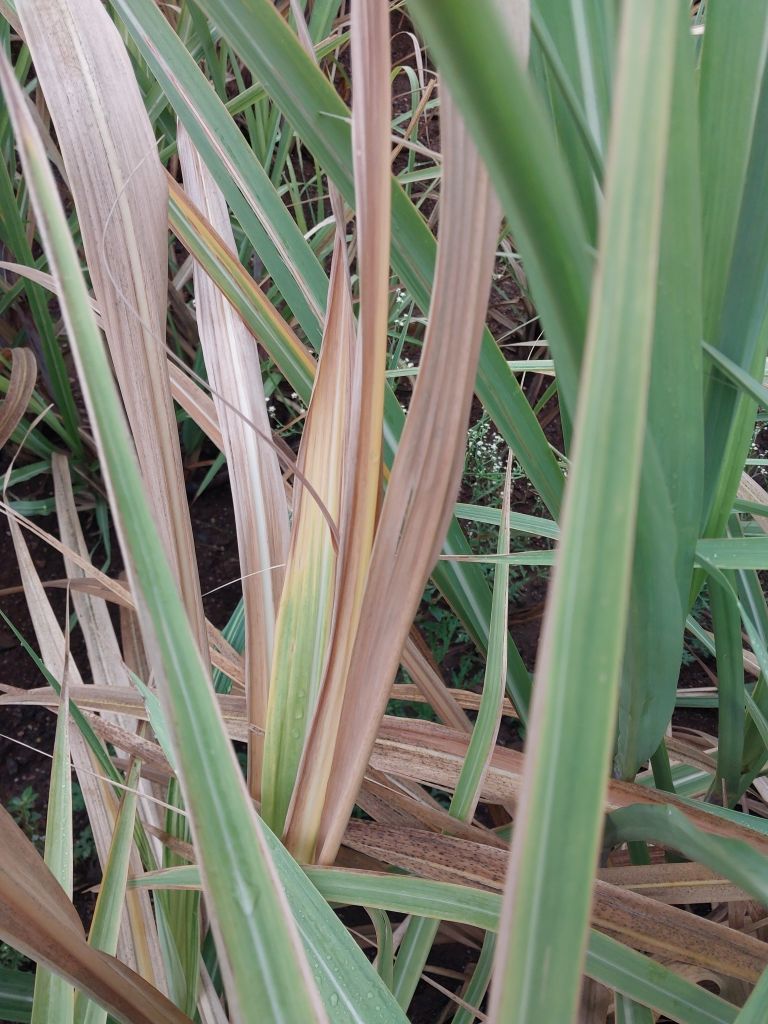
Label: Yellow Leaf